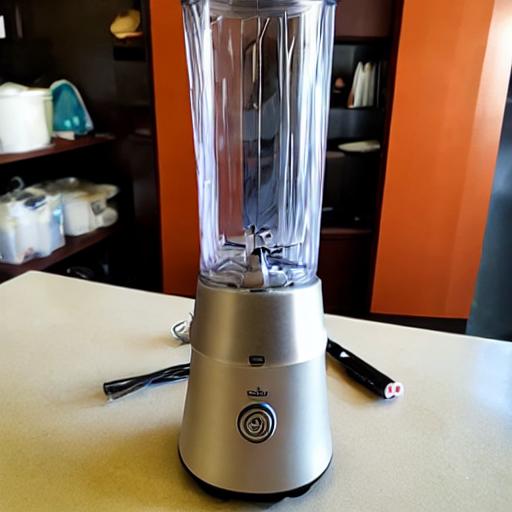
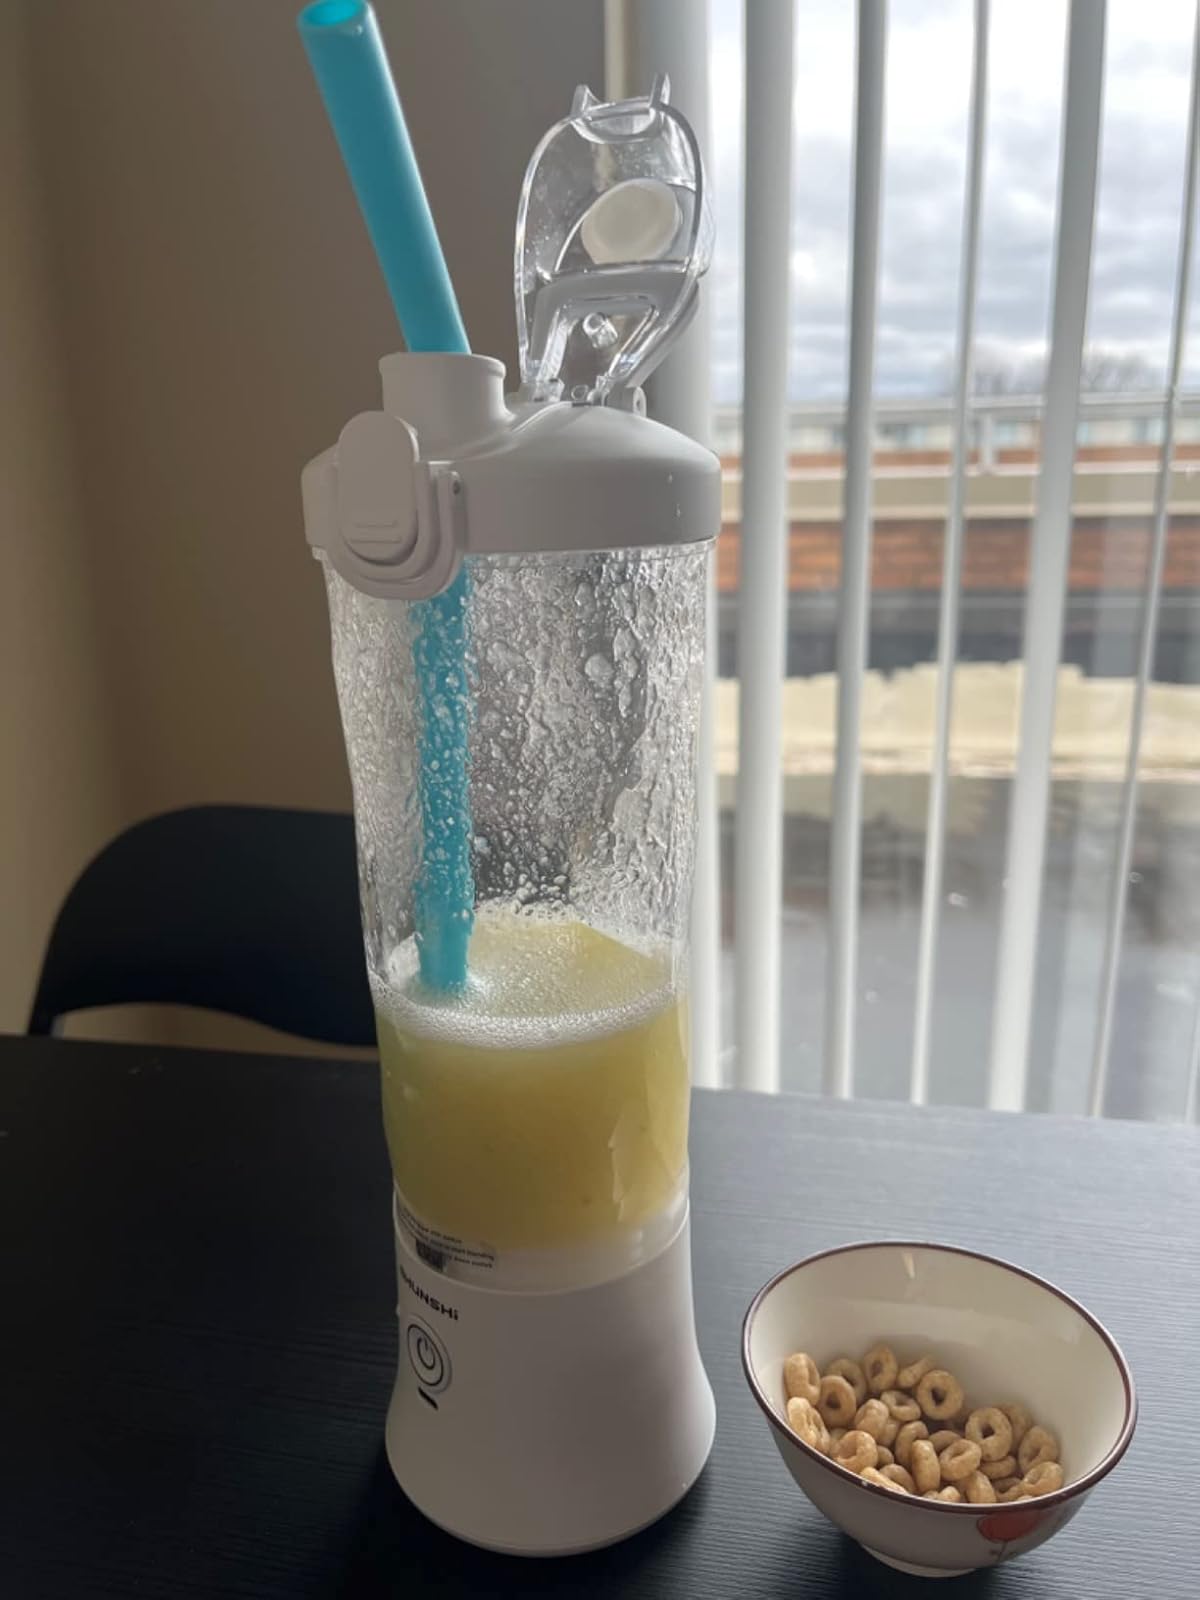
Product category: items_blender
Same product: no